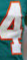
Number: 4